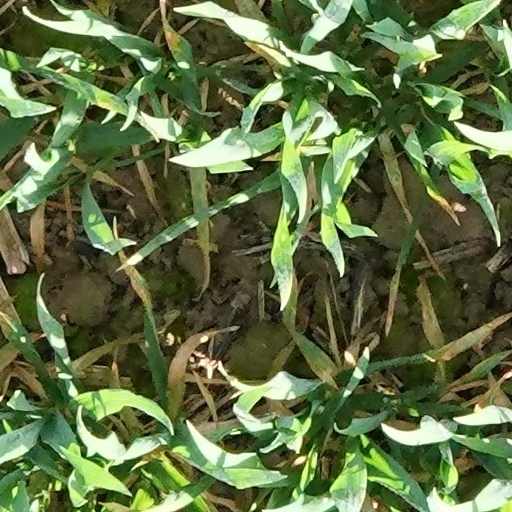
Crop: wheat